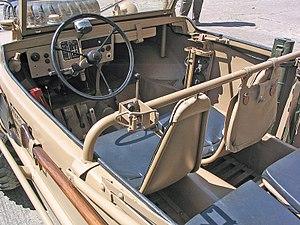
Créée par l'ingénieur Ferdinand Porsche, la VW 166 Schwimmwagen est une voiture amphibie montée sur des éléments mécaniques issus de la Volkswagen Coccinelle. Des réducteurs de roues augmentent la garde au sol et le couple de propulsion, et une prise de force transmet le mouvement au différentiel du train avant, donnant la capacité 4 x 4 en première et marche arrière seulement. Les différentiels sont du type auto-bloquant à galets.